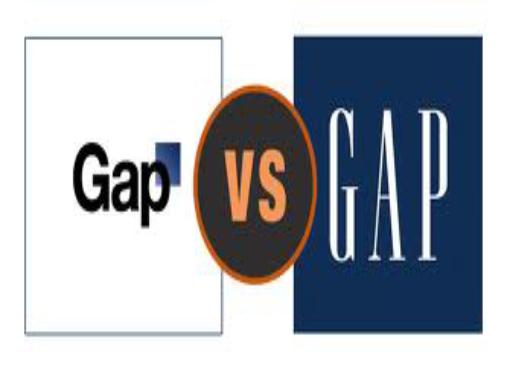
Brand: Gap
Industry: Clothes